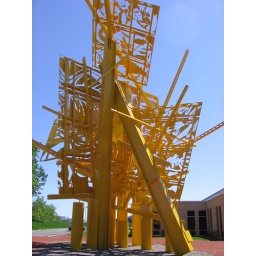
&amp;quot;Threshold&amp;quot; steel sculpture in Rochester, NY. There are animal and sea plant shapes all over the sculpture.